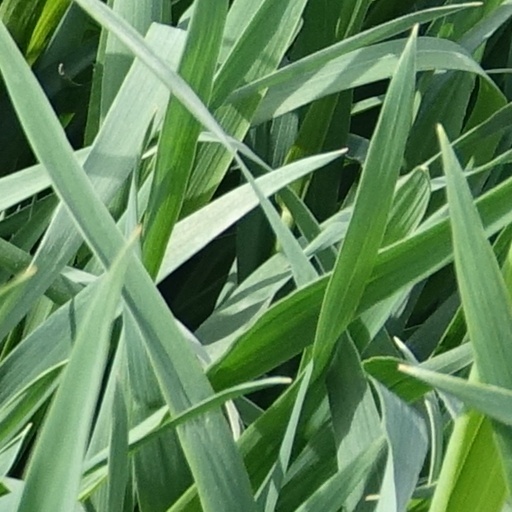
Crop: wheat